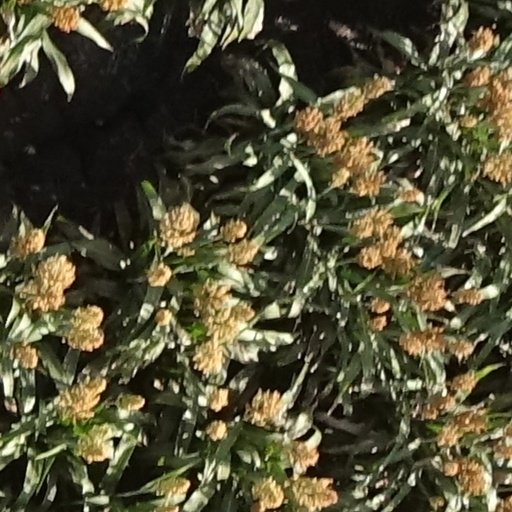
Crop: sorghum